List of international goals scored by Luis Suárez

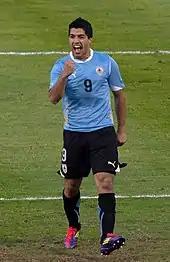
Suárez celebrating scoring

Suárez's first goal came in his third appearance for Uruguay, scoring the opener in a 5–0 FIFA World Cup qualification win against Bolivia in October 2007. He became his country's top scorer at the age of 26, when he scored twice against Tahiti in a FIFA Confederations Cup group match in June 2013. Suárez scored eleven goals during Uruguay's qualification campaign for the 2014 FIFA World Cup, making him joint top scorer with Robin van Persie during qualification. Following an incident in which he was adjudged to have bitten Italy's Giorgio Chiellini during the finals, Suárez was banned for nine international games and did not feature for Uruguay in 2015. His goal in the 1–0 victory over Saudi Arabia in the group stage of the 2018 World Cup made Suárez the only Uruguayan to score in three World Cup final tournaments (a feat matched later on by teammate Edinson Cavani).